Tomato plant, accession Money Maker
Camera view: bottom (45 deg); turntable rotation: 240 degrees
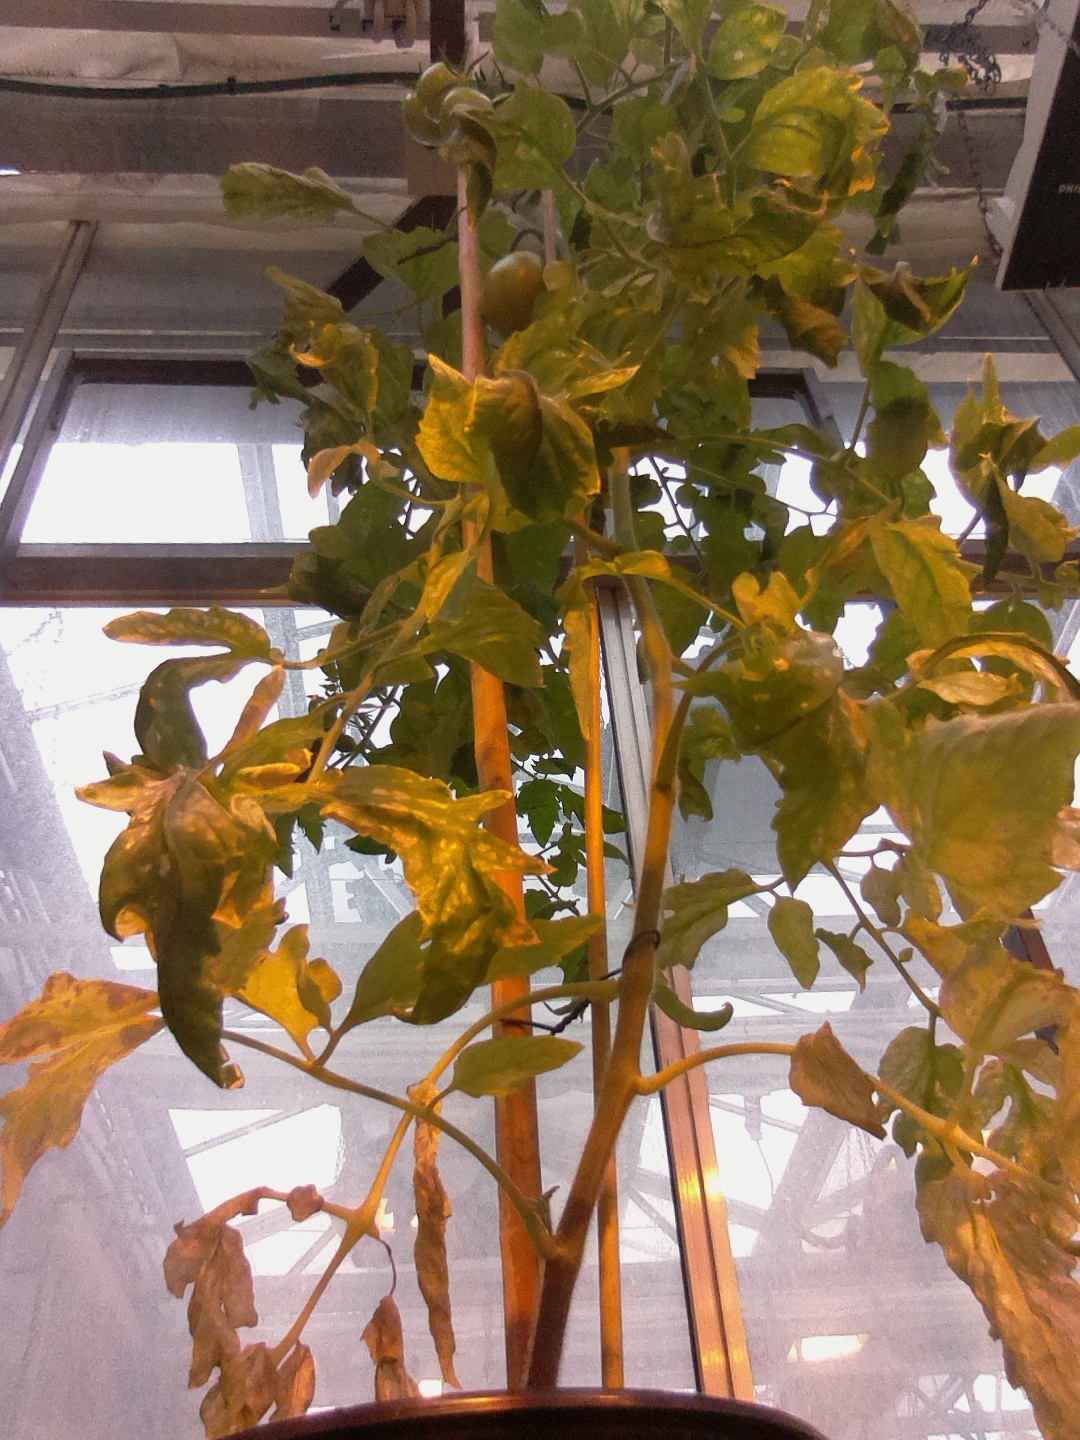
BBCH growth stage 76: 60%-70% of final fruit size